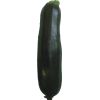
Label: dark_zucchini